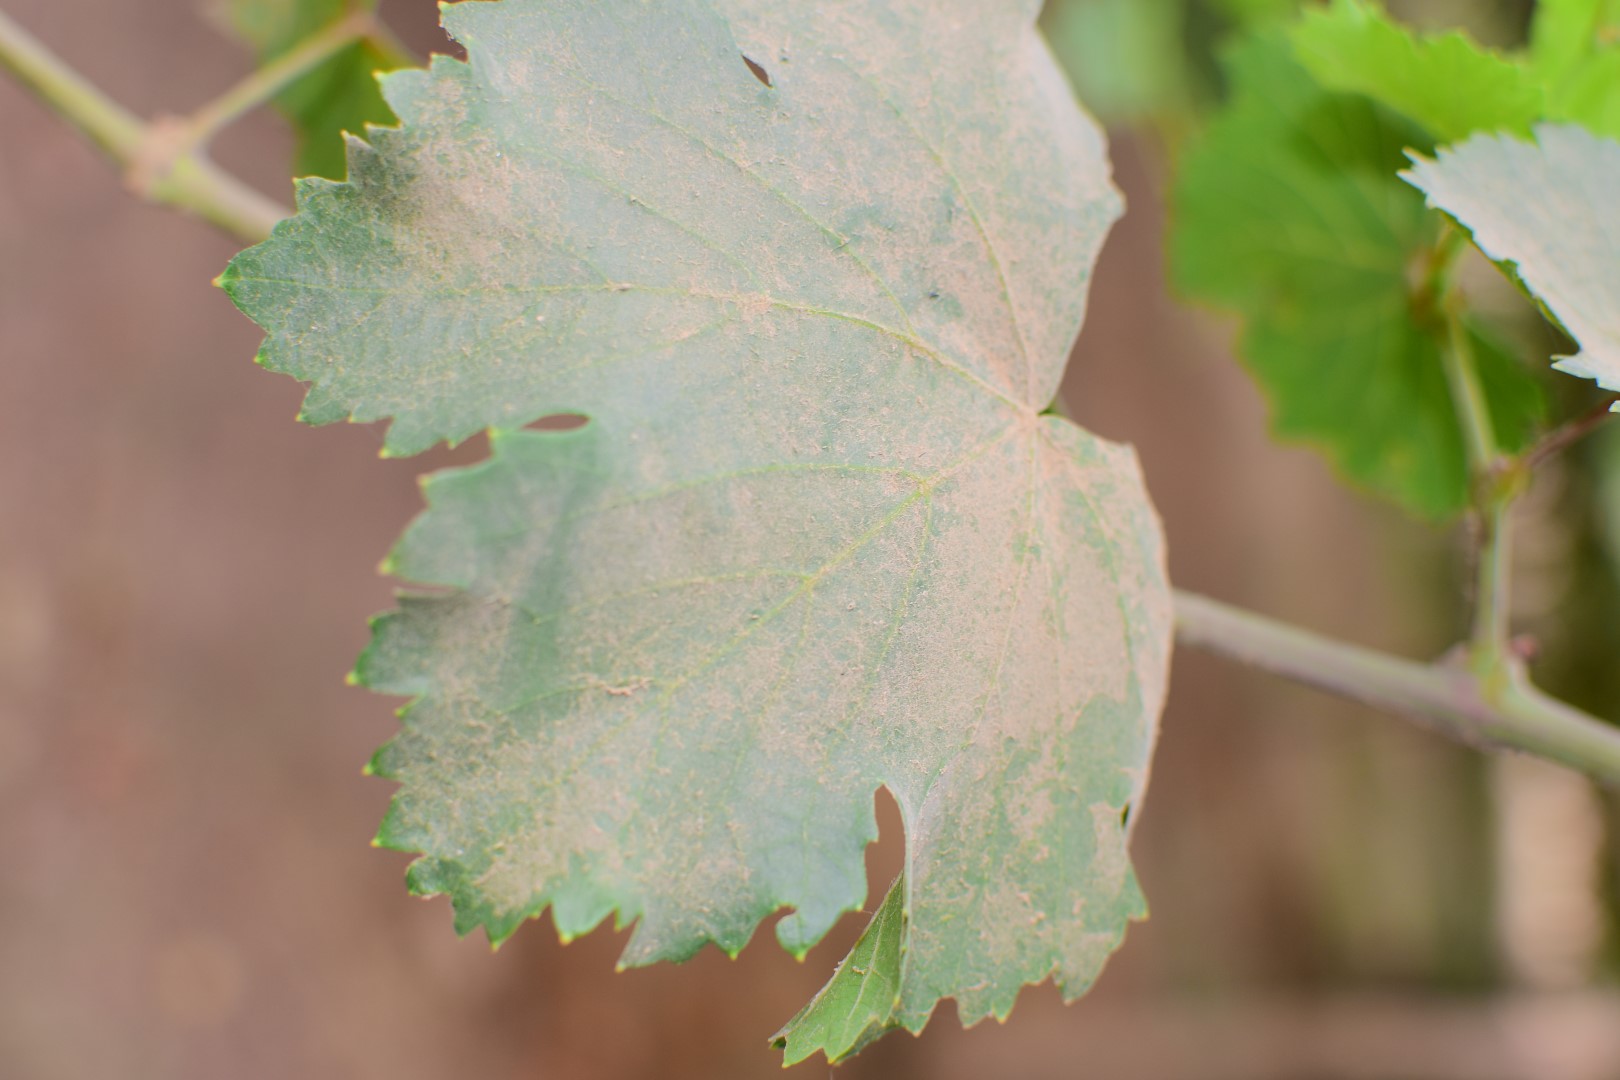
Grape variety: Kamali